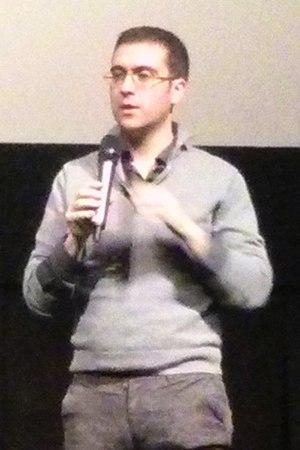
Tomm Moore, né le 7 janvier 1977 à Newry, est un réalisateur et scénariste irlandais de films d'animation.